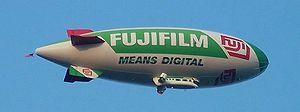
Fujifilm Holdings Corporation ou Fujifilm 富士フイルム株式会社 est un fabricant japonais de matériel photographique numérique et analogique, de matériel en consommables d'impression en arts graphiques, de matériels d'imagerie médicale, d'optiques, de matériel de bureautique, de support d'enregistrement magnétique et optique, de matériels entrant dans la composition des écrans plats et d'émulsions photosensibles, de produits chimiques et pharmaceutiques. L'entreprise se nomme ainsi en référence à la plus grande montagne japonaise, le Mont Fuji.